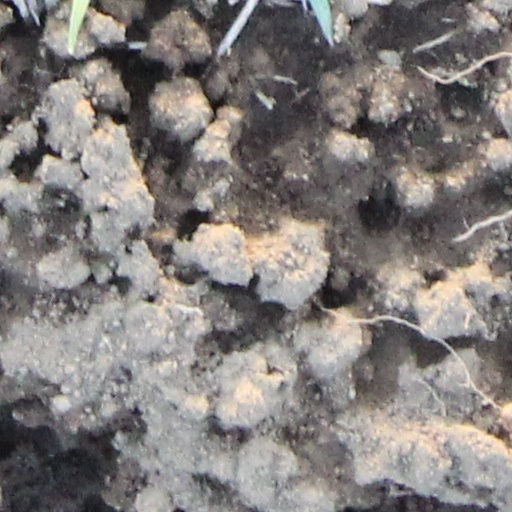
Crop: wheat